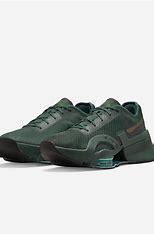
Brand: Nike
Model: Air Zoom Superrep 3